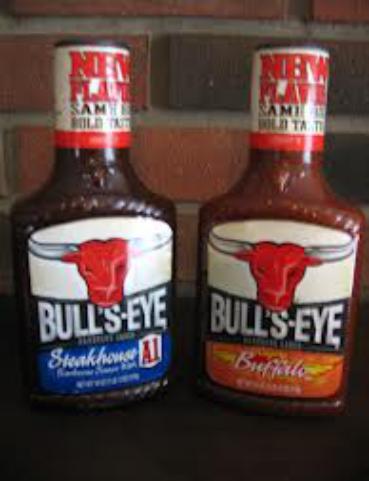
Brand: Bulls-Eye Barbecue
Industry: Food